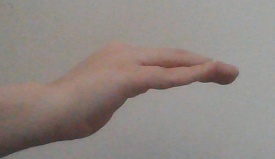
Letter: haa